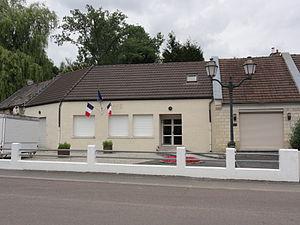
Retheuil est une commune française située dans le département de l'Aisne, en région Hauts-de-France.